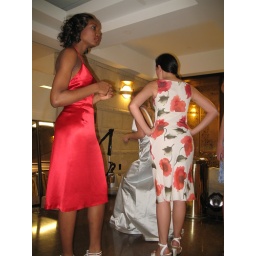
Peaches in the red dress, Becky in the silver gown, and Erin in the floral dress.